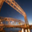
Label: bridge